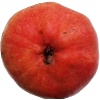
Label: Pear Red 1